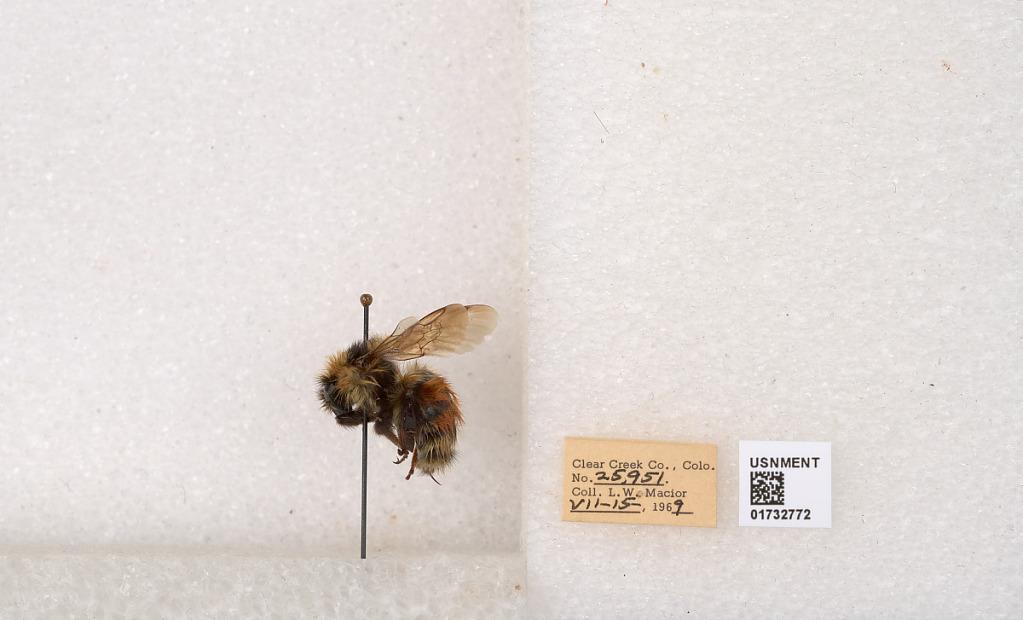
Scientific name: Bombus (Pyrobombus) sylvicola Kirby
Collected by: L. Macior
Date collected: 1969-7-15
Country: United States
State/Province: Colorado
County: Clear Creek
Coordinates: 39.7006, -105.694